Hiroshima to Honolulu Friendship Torii

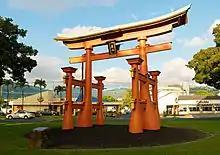
Itsukushima torii replica in Honolulu, Hawaii

The Hiroshima to Honolulu Friendship Torii is a half-size replica of the torii at Itsukushima Shrine (Japanese: 厳島神社 "Itsukushima-jinja") located in the Mōʻiliʻili Triangle Park of Honolulu, Hawaii. The replica torii was presented as a gift from Honolulu's sister-city, Hiroshima, where the original torii is located. Although intended as an offering of friendship, this torii caused controversy for using state funds to pay for a religious monument.